Santiago de Compostela

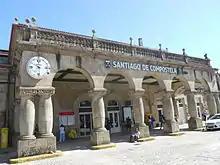
Santiago de Compostela railway station

Santiago de Compostela’s pilgrimage, known as the Camino de Santiago, is one of the world's most significant and historical Christian pilgrimages. This sacred journey leads to the Cathedral of Santiago de Compostela in the Galicia region of northwest Spain, where the remains of Saint James the Apostle are believed to be buried. The pilgrimage dates back to the Middle Ages and continues to draw thousands of pilgrims annually from all corners of the globe. Participants embark on various routes, the most popular being the Camino Francés, traversing hundreds of kilometers on foot, by bicycle, or even on horseback. The journey is not just a physical challenge but also a profound spiritual and introspective experience, offering a sense of community, personal reflection, and fulfillment. Along the way, pilgrims pass through diverse landscapes and historic towns and encounter symbols of faith and support.